1998 Ariana Afghan Airlines Boeing 727 crash

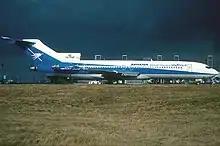
YA-FAZ, the accident aircraft

On 19 March 1998, a Boeing 727 passenger jet operated by Ariana Afghan Airlines crashed on approach into Kabul, Afghanistan, killing all 45 people aboard. The flight may have been involved in smuggling and Islamist militants' operations, as Ariana was at that time controlled by the Taliban-led Islamic Emirate of Afghanistan regime.